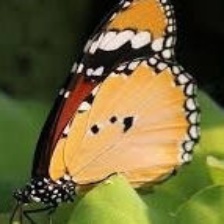
Species: DANAID EGGFLY
Butterfly family (ImageNet category): monarch